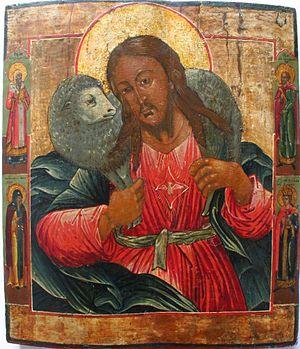
Le Bon Pasteur est un des vocables, ou « titres », par lesquels Jésus s'identifie. Il fait partie des sept paroles Je suis... que l'on trouve uniquement dans l'Évangile selon Jean et fait allusion à un aspect de la mission de Jésus : celui qui rassemble, guide, recherche et donne sa vie pour les autres. Il fait paître ses brebis ou ramène la brebis égarée.